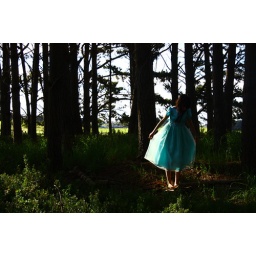
happiness in a blue dress